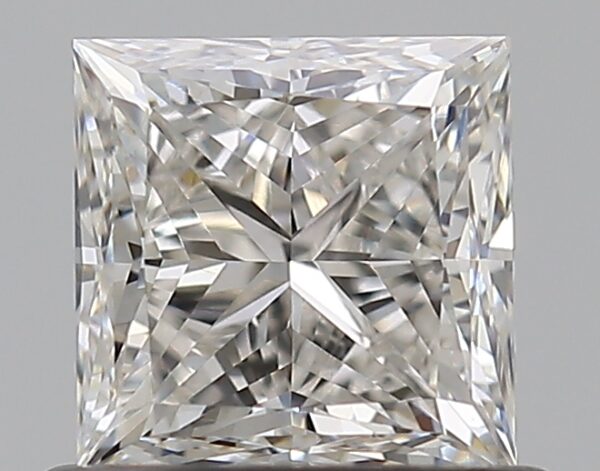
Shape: princess
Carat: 0.7
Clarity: VS1
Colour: H
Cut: VG
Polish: EX
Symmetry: VG
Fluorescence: N
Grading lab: GIA
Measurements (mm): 4.7 x 4.69 x 3.44